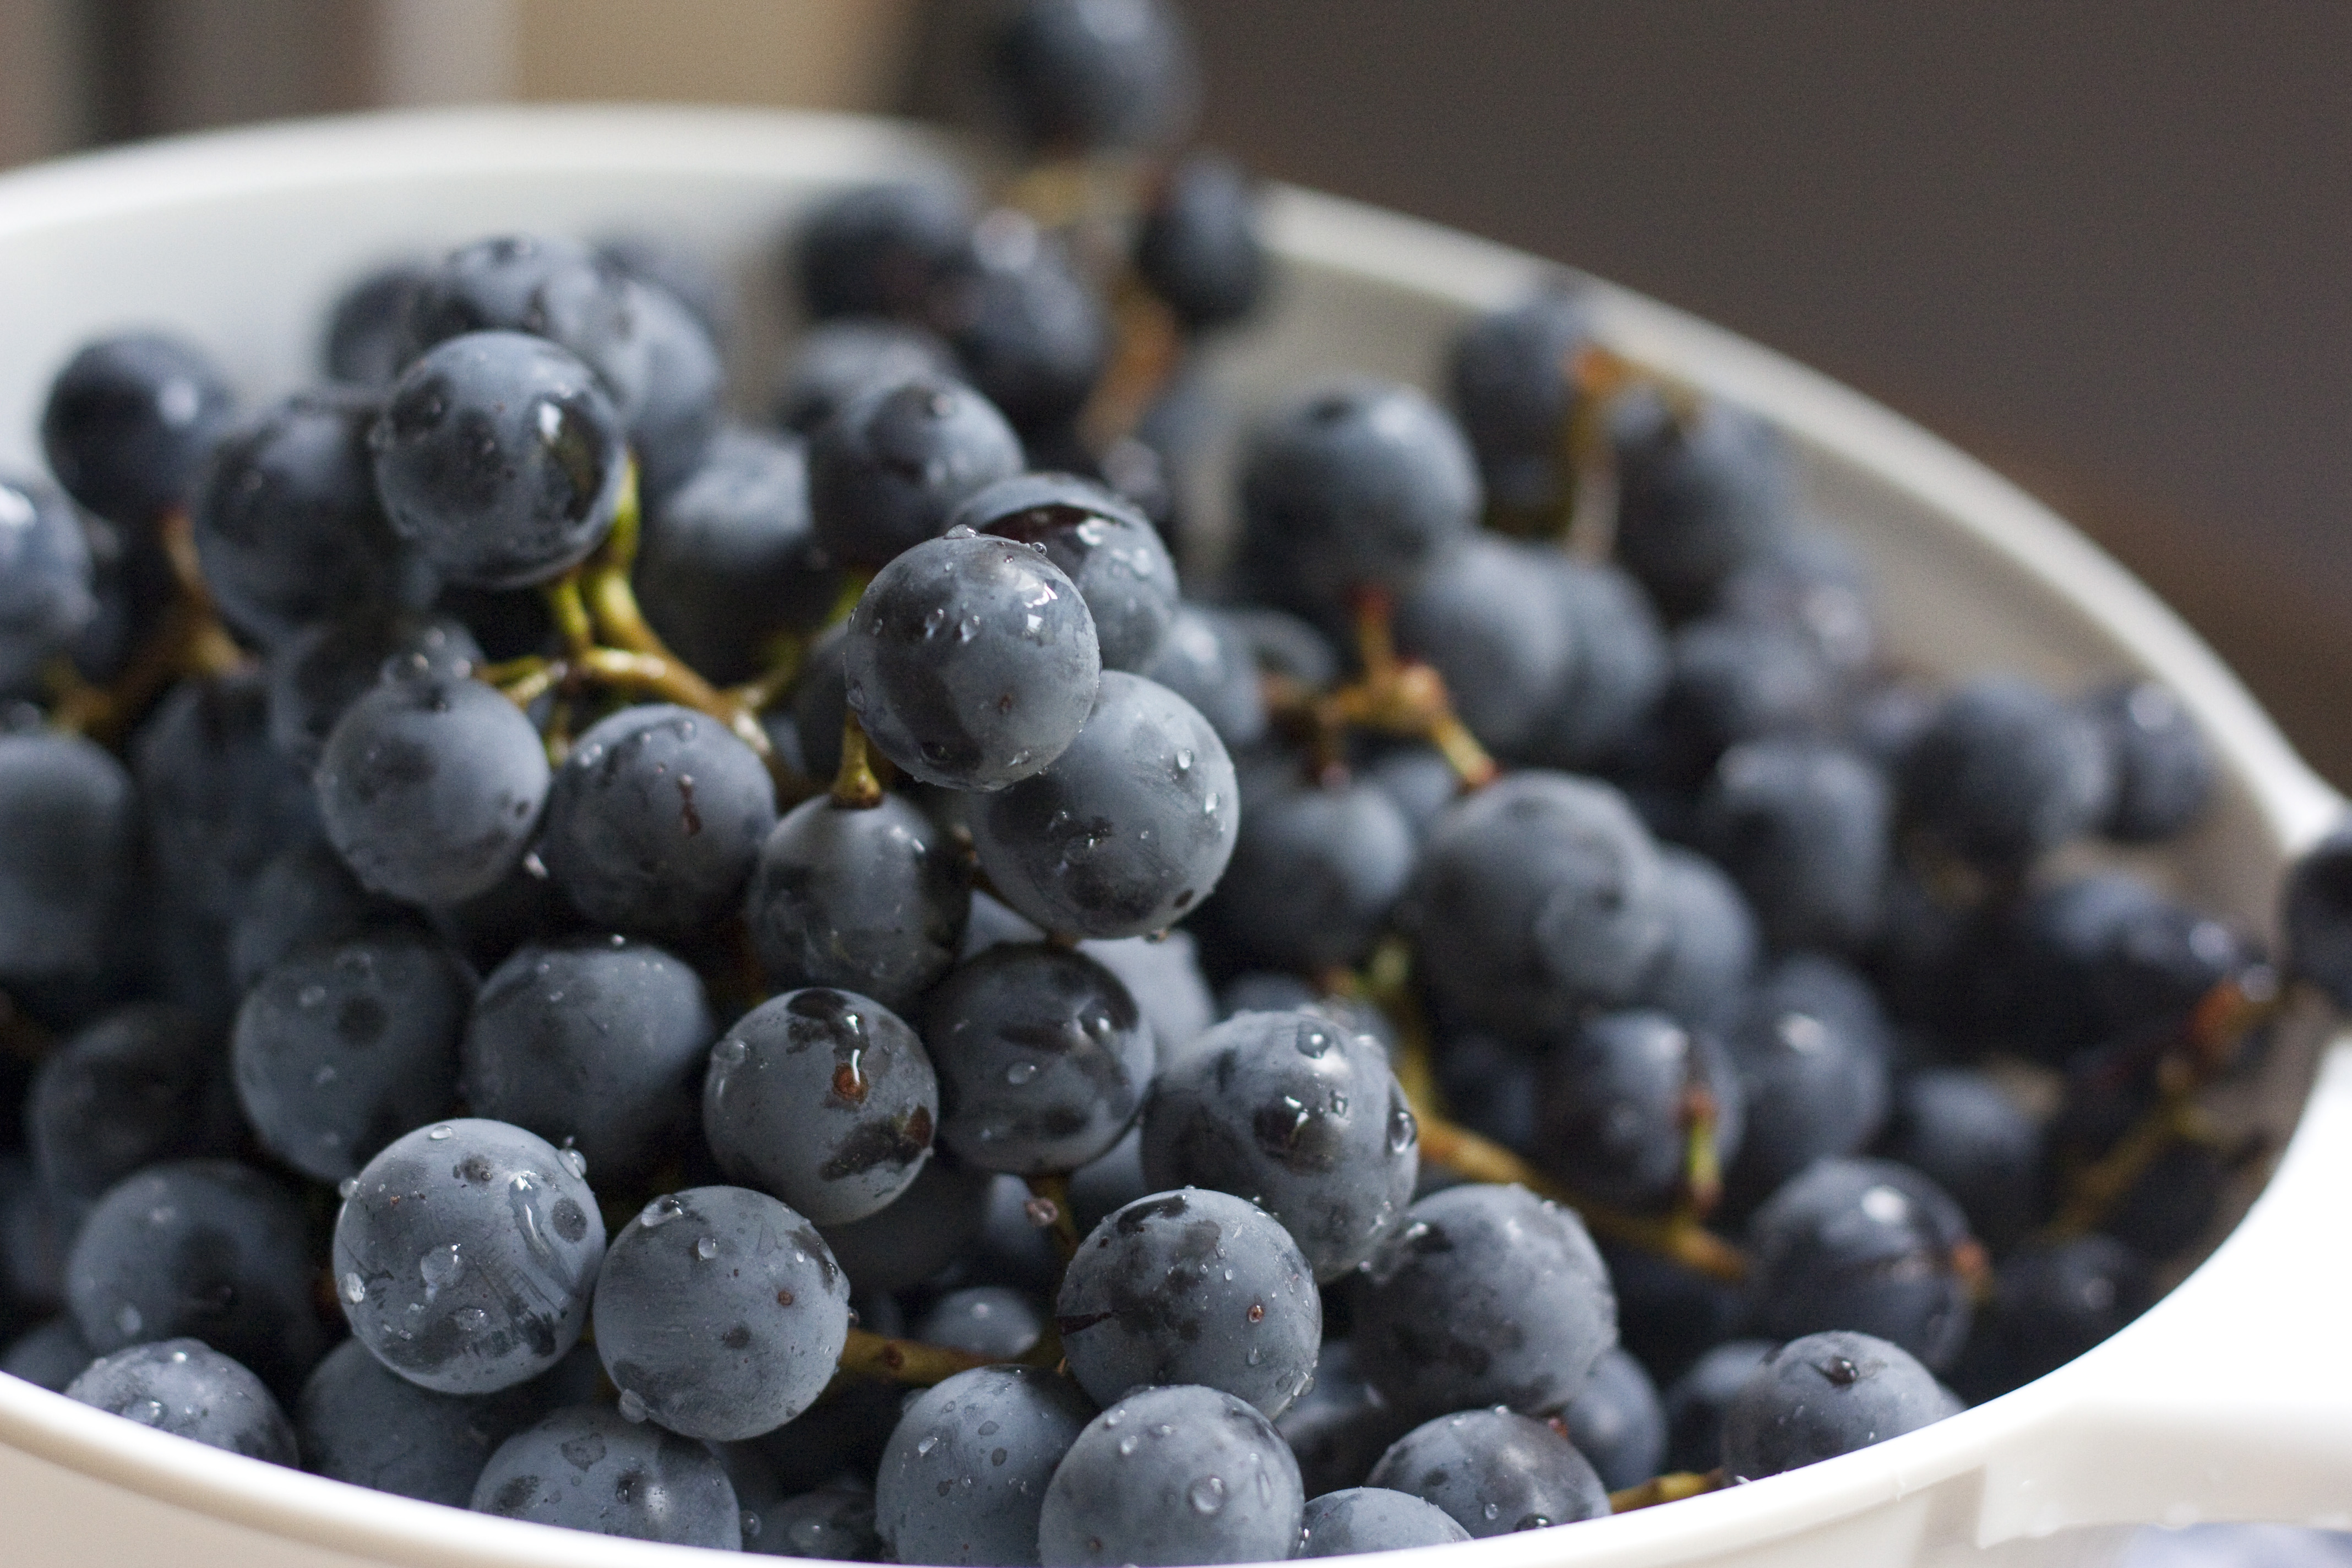
Label: Grapes